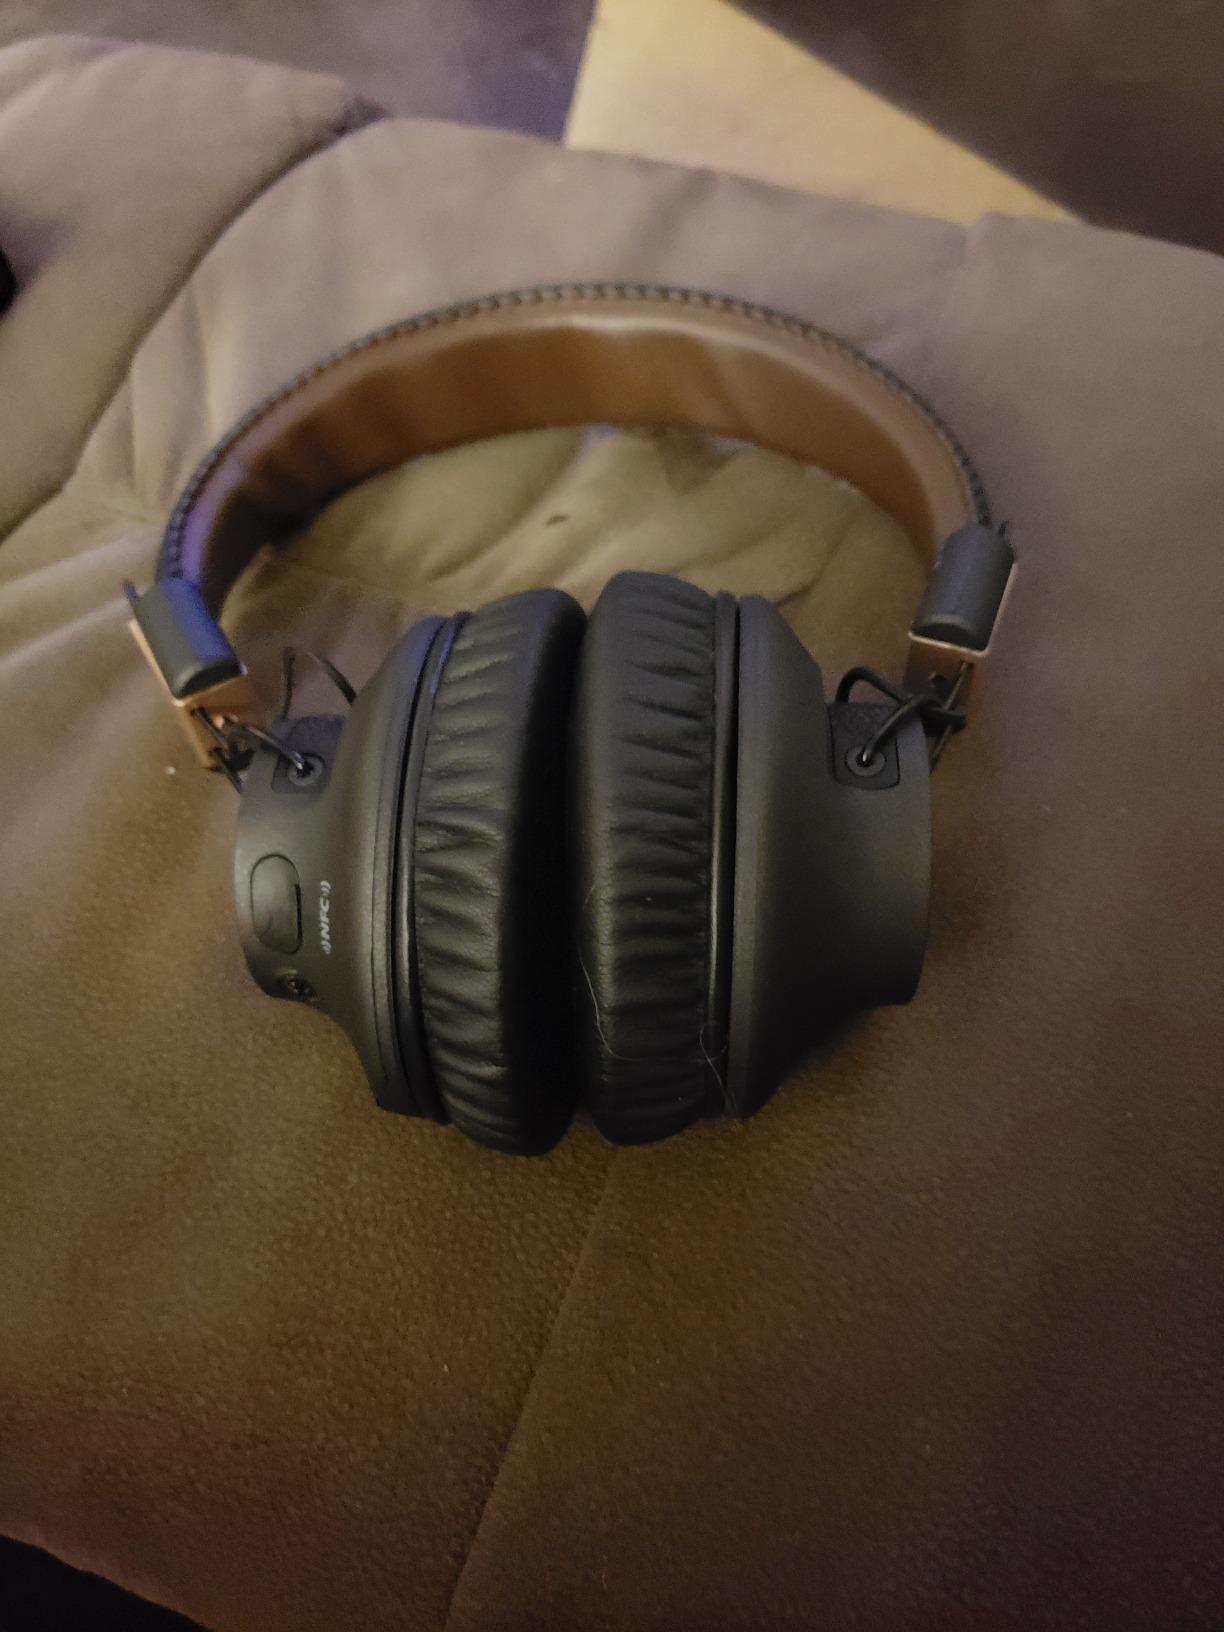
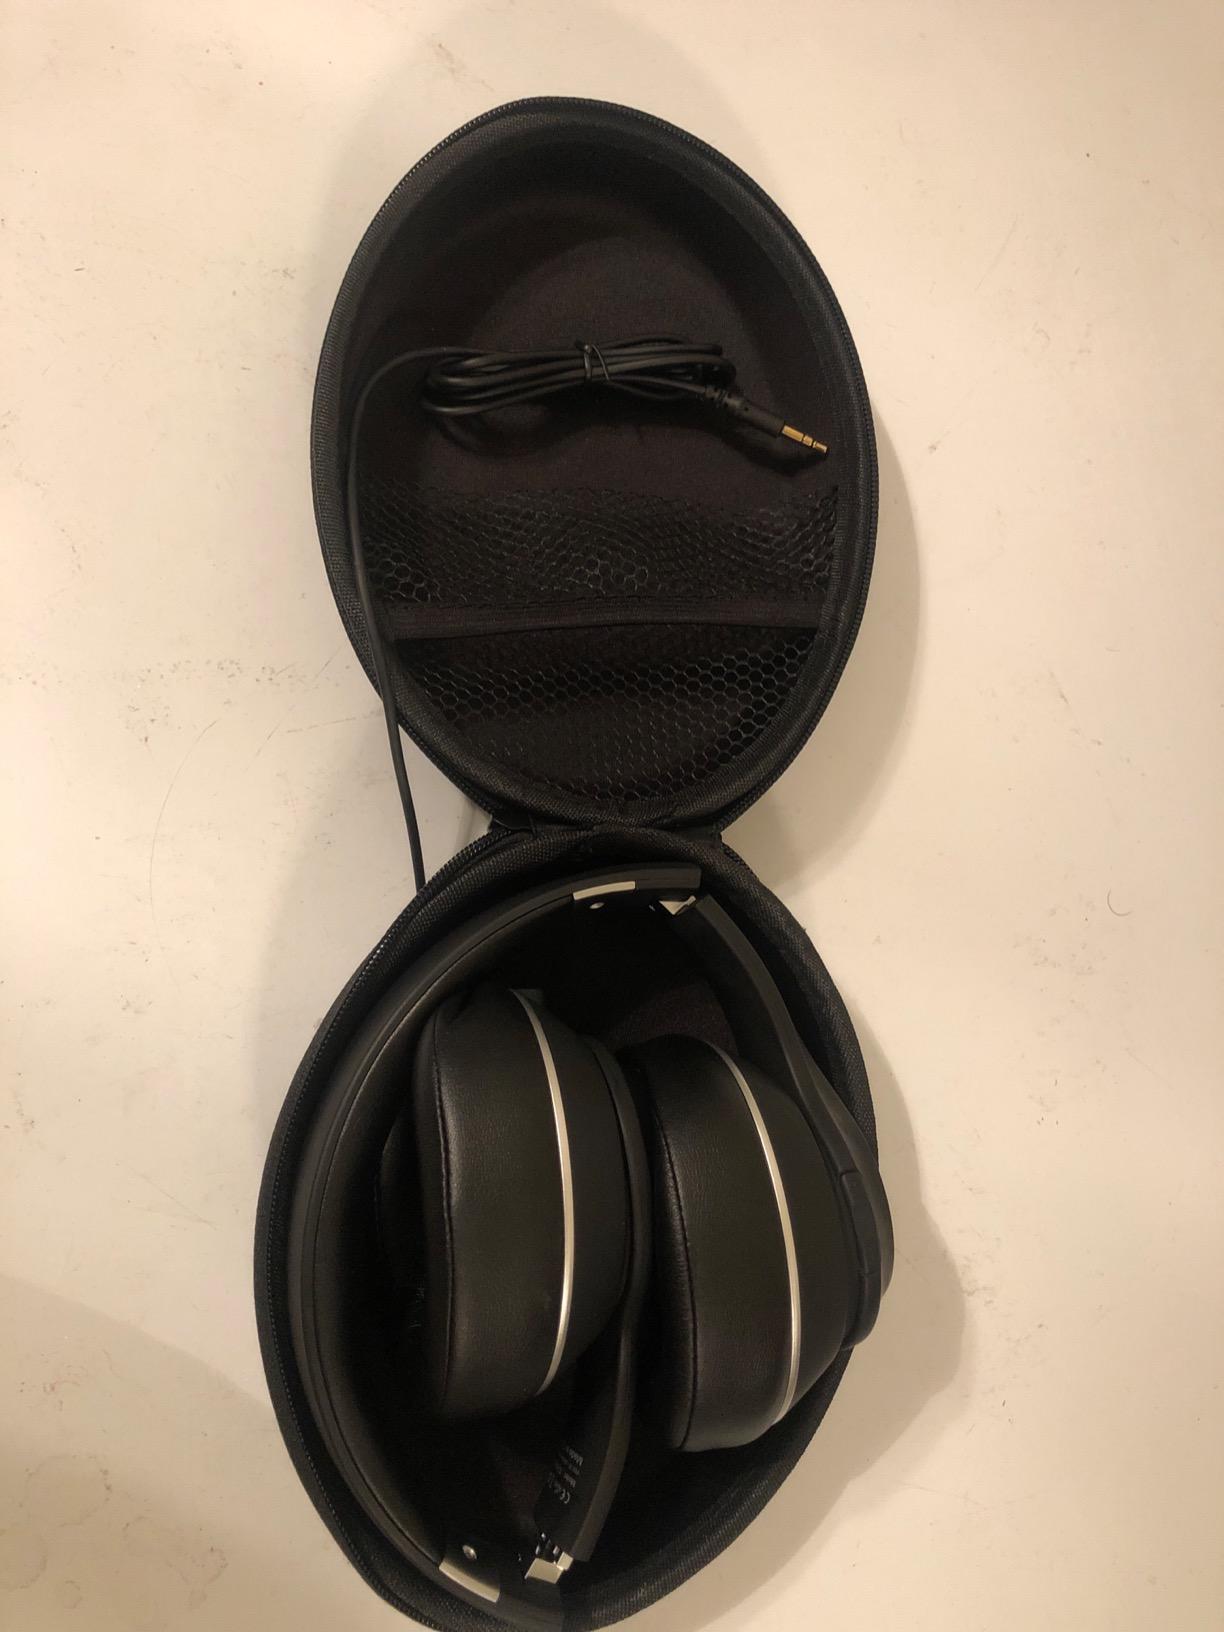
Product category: headphones
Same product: no